Rafael van der Vaart

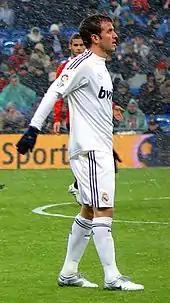
Van der Vaart in action for Real Madrid

Towards the end of the 2007–08 season, Van der Vaart was linked to a move to several clubs including Atlético Madrid and Juventus. Atlético made a €15 million bid for the Dutchman, which Hamburg rejected, and in the end, it was their cross-town rivals who got Van der Vaart's signature instead.